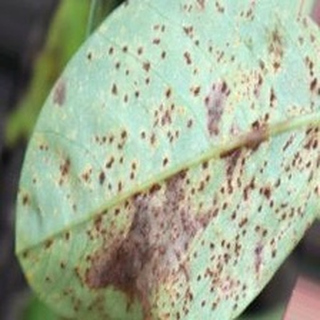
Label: groundnut_rust